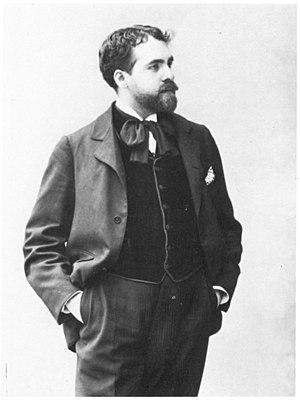
18 janvier : le Concerto pour violon et orchestre d'Édouard Lalo, créé au Théâtre du Chatelet par Pablo de Sarasate.